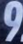
Number: 9